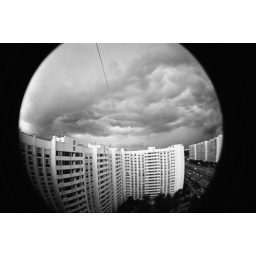
clouds gathering over my house